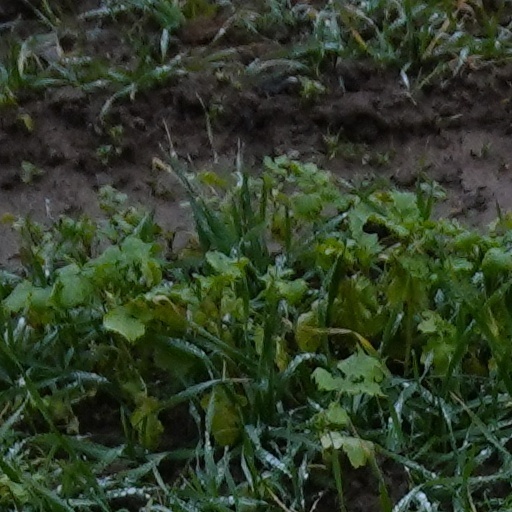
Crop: wheat